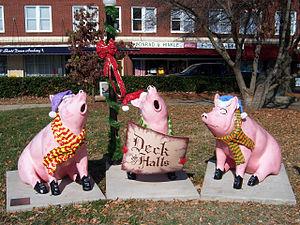
La ville de Lexington est le siège du comté de Davidson, situé en Caroline du Nord, aux États-Unis.